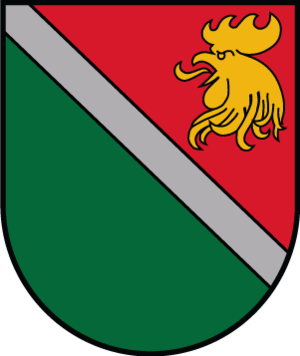
Madona est un novads de Lettonie, situé dans la région de Vidzeme. Son centre administratif est la ville de Madona. En 2013, sa population est de 26 953 habitants.